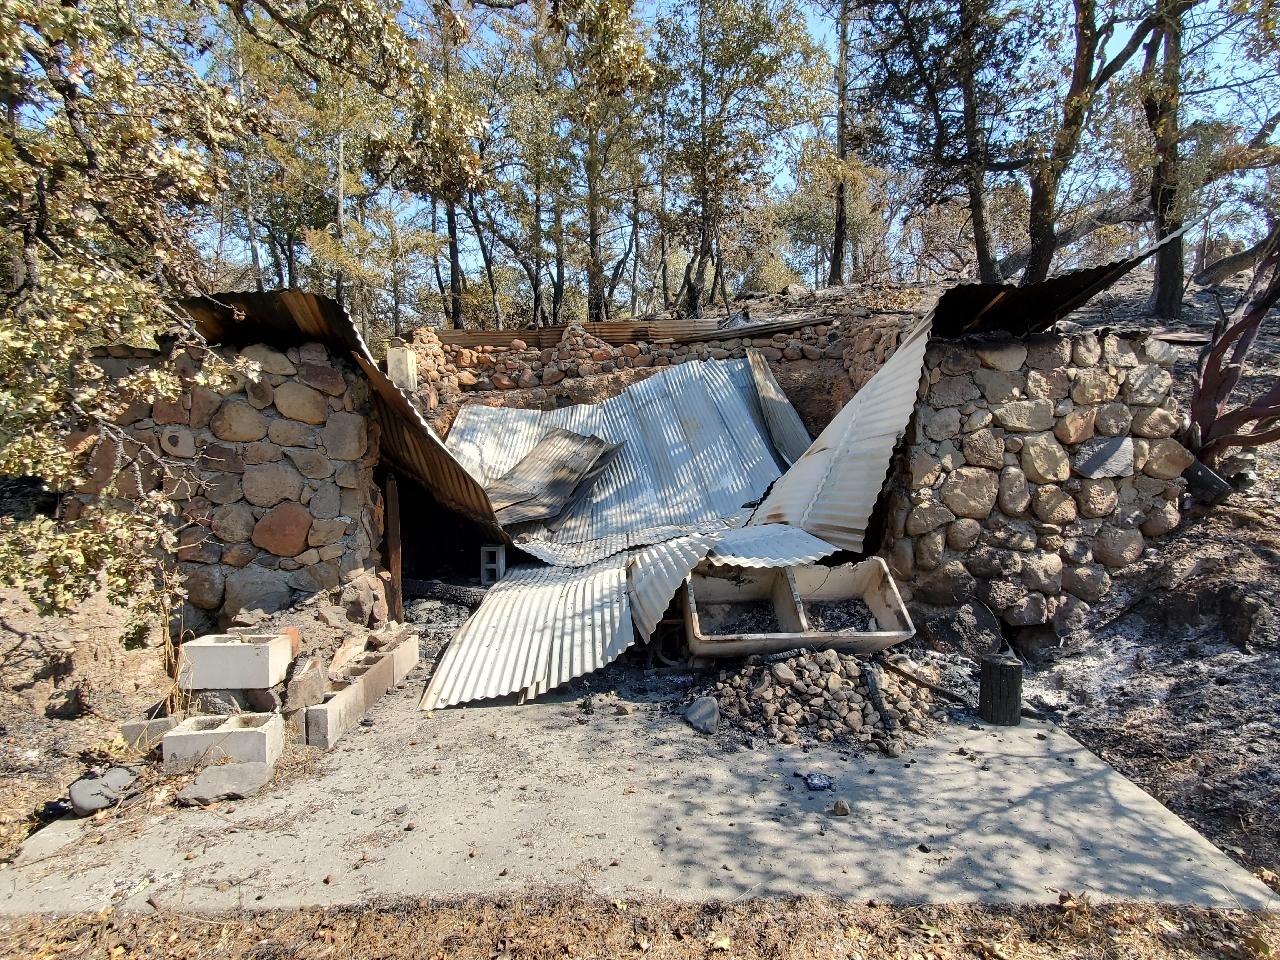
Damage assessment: destroyed